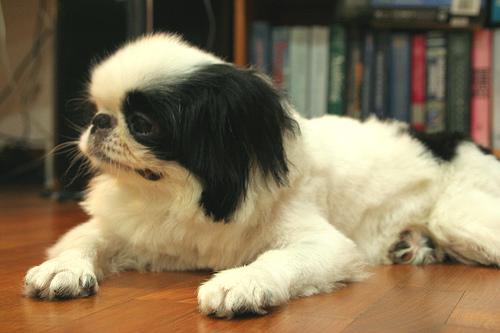
Breed: japanese chin